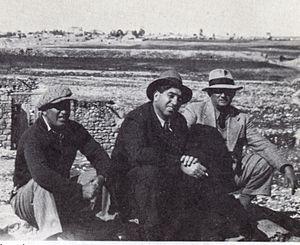
Ezra Danin fut un espion israélien et un cultivateur d'oranges.